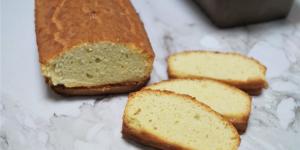
pan keto con harina de coco